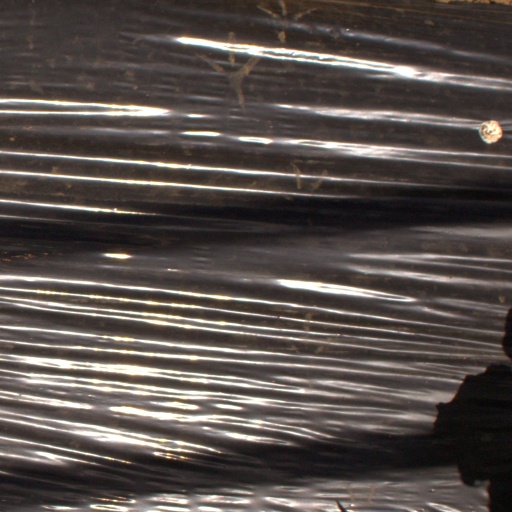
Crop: Jerusalem artichoke